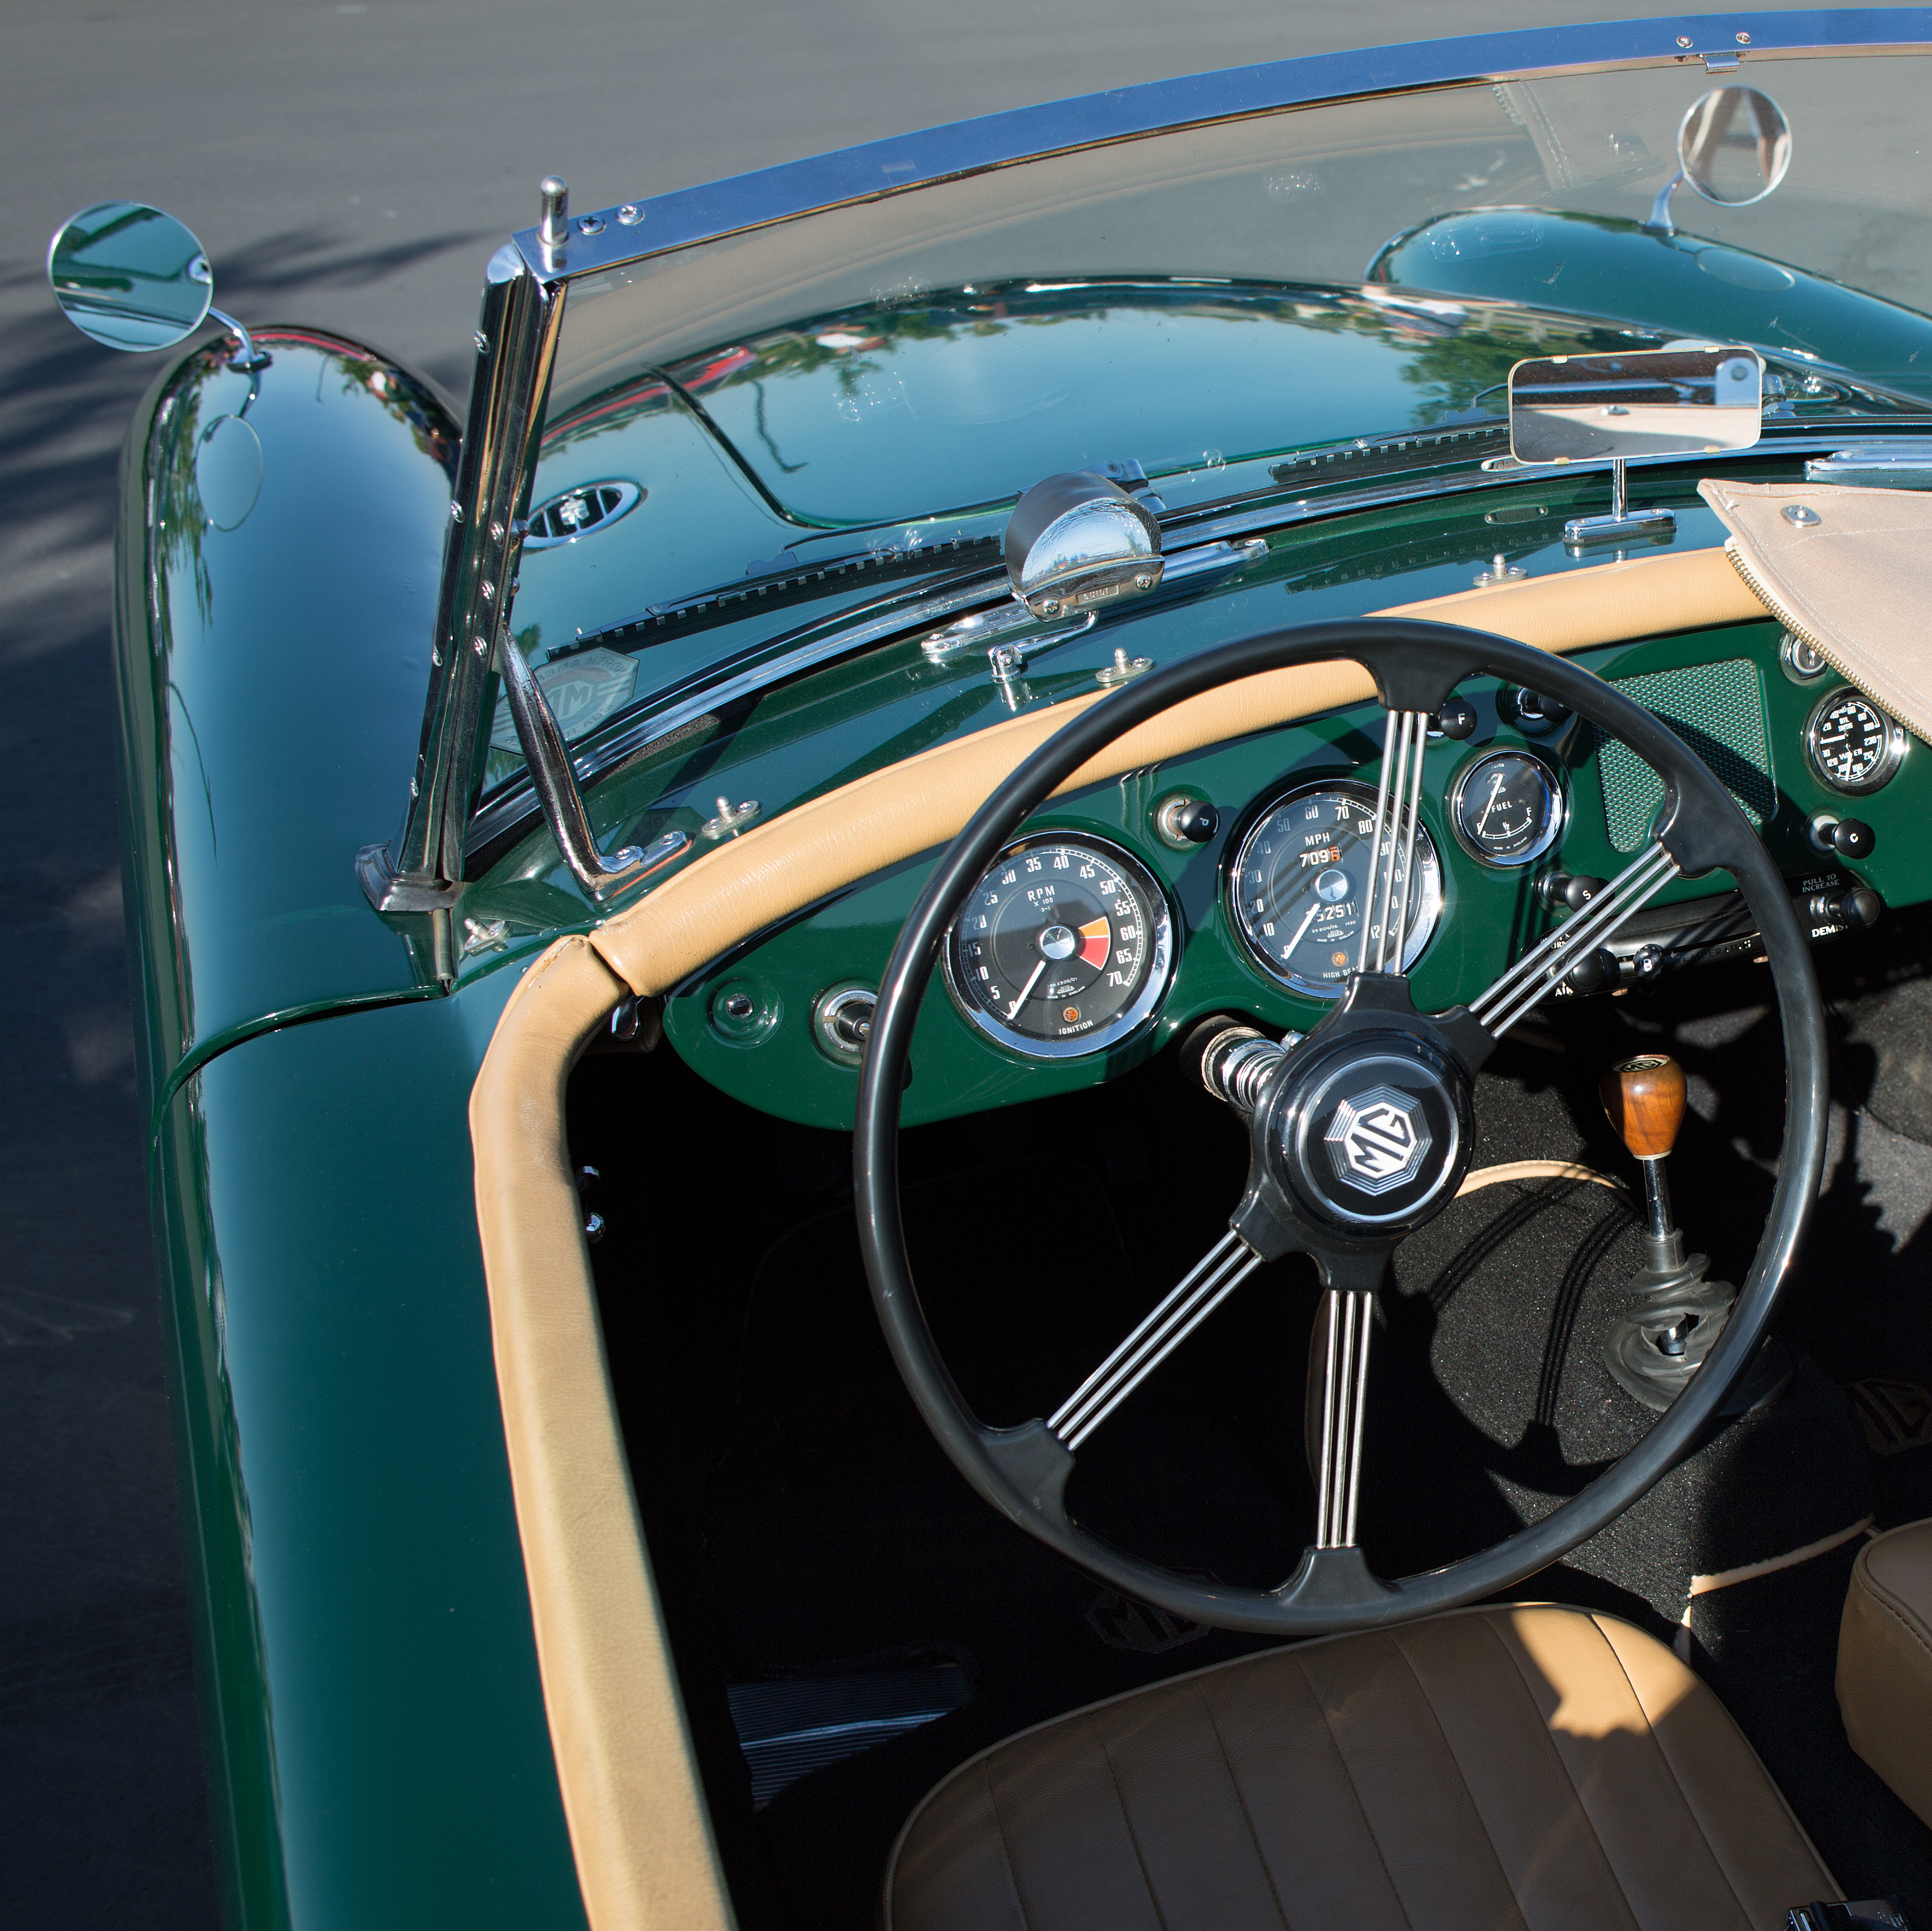
leather, car, wheel, green, vehicle, california, sports car, motor vehicle, vintage car, steeringwheel, dash, cars, classic, instruments, ecosystem, lucas, carsandcoffeefolsom, folsom, sacramentocounty, brg, mg, antique car, mga, smiths, wingmirrors, city car, land vehicle, automobile make, automotive exterior, subcompact car